Berea Sandstone

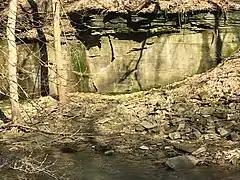
Berea Sandstone exposed at headwaters of the Sandusky River, Crawford County, Ohio.

Berea Sandstone, also known as Berea Grit, is a sandstone formation in the U.S. states of Michigan, Ohio, Pennsylvania, West Virginia, and Kentucky. It is named after Berea, Ohio. The sandstone has been used as a building stone and is a source of oil and gas.